Menachem Begin

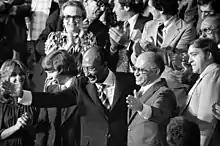
Egyptian President Anwar Sadat and Menachem Begin acknowledge applause during a joint session of Congress in Washington, D.C., during which President Jimmy Carter announced the results of the Camp David Accords, 18 September 1978.

In 1973, Begin agreed to a plan by Ariel Sharon to form a larger bloc of opposition parties, made up from Gahal, the Free Centre, and other smaller groups. They came through with a tenuous alliance called the Likud ("Consolidation"). In the elections held later that year, two months after the Yom Kippur War, the Likud won a considerable share of the votes, though with 39 seats still remained in opposition.